Jagadishpur

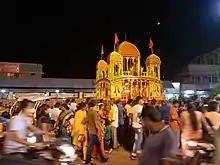
Chariot of Jagadishpur, during the ratha yatra (chariot festival) celebration in July 2022.

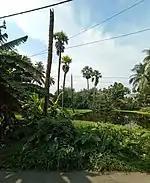
A natural view of Jagadishpur Hat

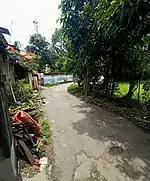
Local road in Jagadishpur

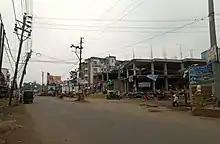
Jagadishpur Hat market on Benaras Road

As per 2011 Census of India Jagadishpur had a total population of 16,259, of which 8,337 (51%) were males and 7,922 (49%) were females. Population below 6 years was 1,634. The total number of literates in Jagdishpur was 12,498 (85.46% of the population over 6 years).